Inuit art

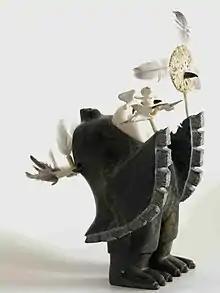
Angakkuq, a sculpture by Pallaya Qiatsuq (Cape Dorset, Nunavut Territory, Canada)

Inuit art, also known as Eskimo art, refers to artwork produced by Inuit, that is, the people of the Arctic previously known as Eskimos, a term that is now often considered offensive. Historically, their preferred medium was walrus ivory, but since the establishment of southern markets for Inuit art in 1945, prints and figurative works carved in relatively soft stone such as soapstone, serpentinite, or argillite have also become popular.